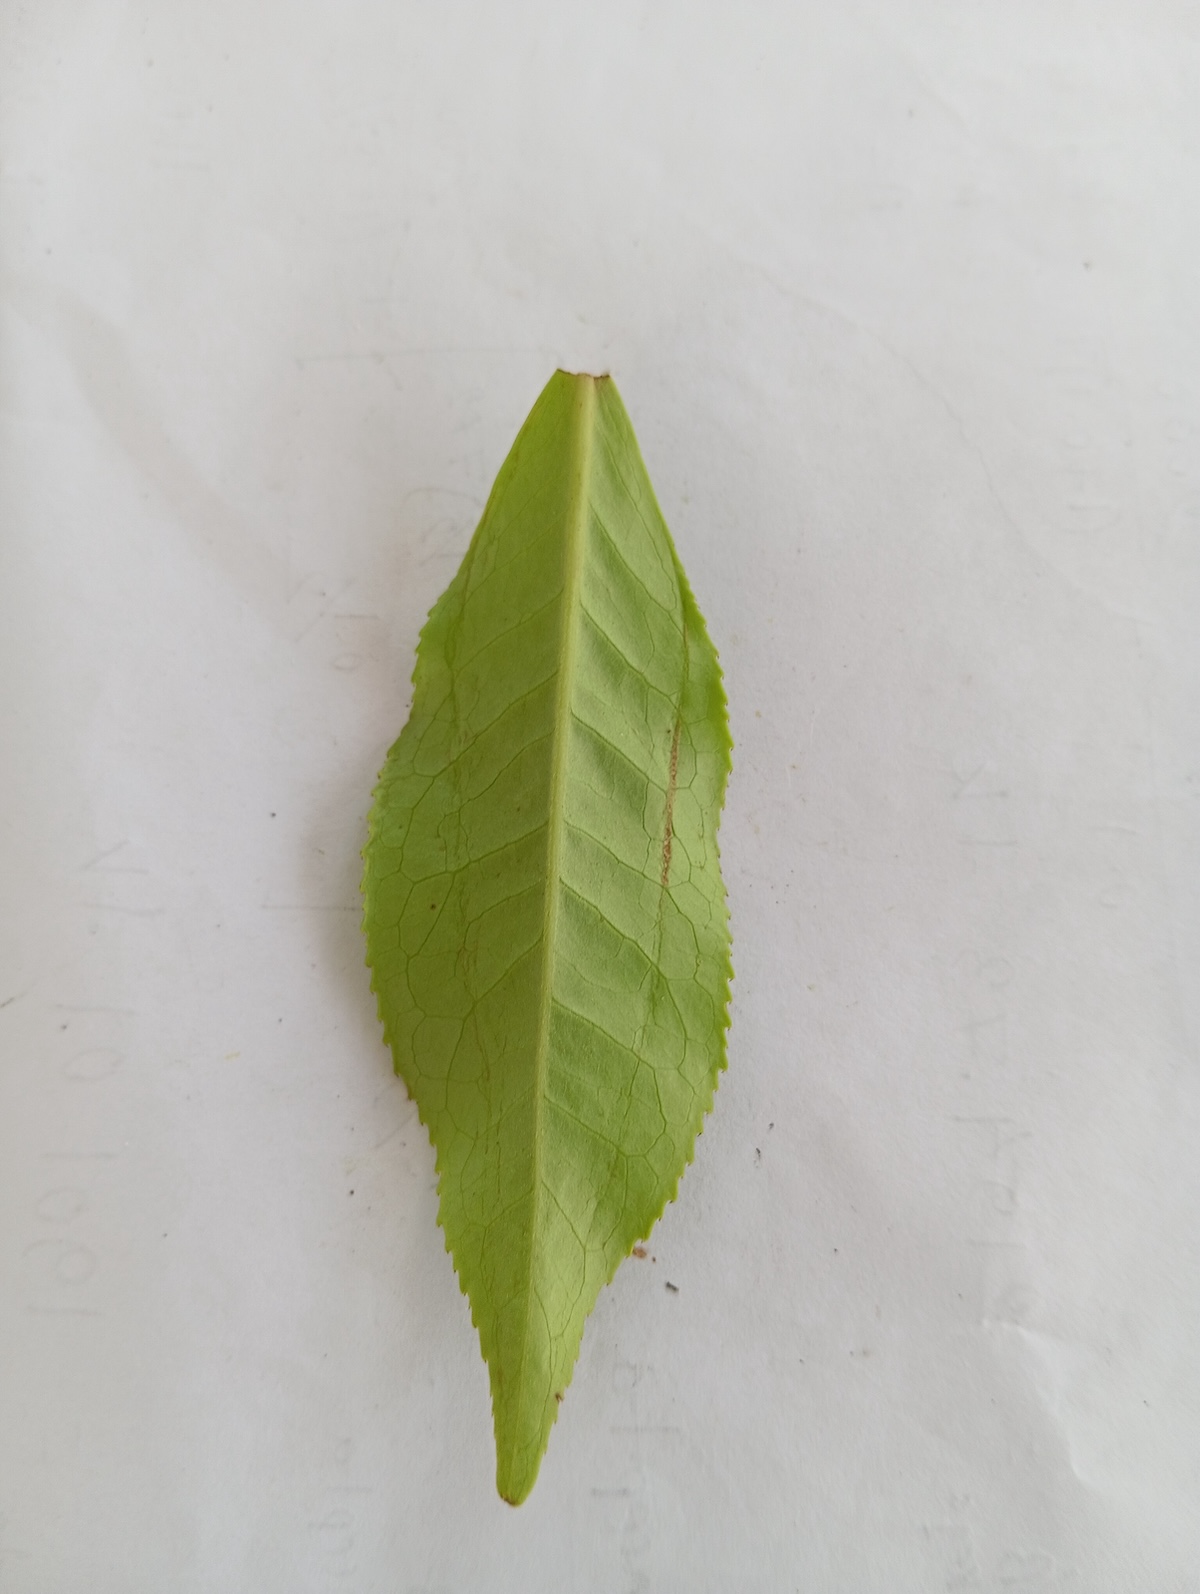
Label: Healthy leaf